Environment of California

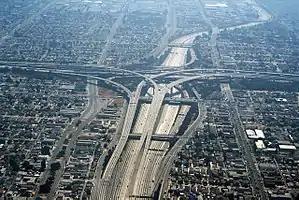
A majority of Californians live, commute, and work in the hazy web of Southern California freeways.

California's Mediterranean climate makes vegetation susceptible to wildfires through the dry summers. Aboriginal Californians used fire to control brush, promote growth of seed-producing plants important to subsistence, and perhaps as an aid to hunting wildlife. These periodic fires kept woodland areas relatively open until 20th century laws curtailed burning in an effort to protect structures. European crops and livestock were introduced with missions along the coast from San Diego to San Francisco Bay through the late 18th and early 19th century. The California Gold Rush caused explosive population growth making San Francisco the only 19th century city west of St. Louis, Missouri. Water soon became the limiting factor for population growth, and early laws established water rights for irrigation and hydraulic mining. The Great Flood of 1862 washed gravel displaced by gold mining downstream to cover riparian cropland and fill formerly navigable stream channels serving as transportation corridors to San Francisco Bay. The damage encouraged passage of water pollution control legislation, broadly regulating disposal of waste to include relatively innocuous materials like gravel. These California laws provided a template for the United States Environmental Protection Agency National Pollutant Discharge Elimination System.